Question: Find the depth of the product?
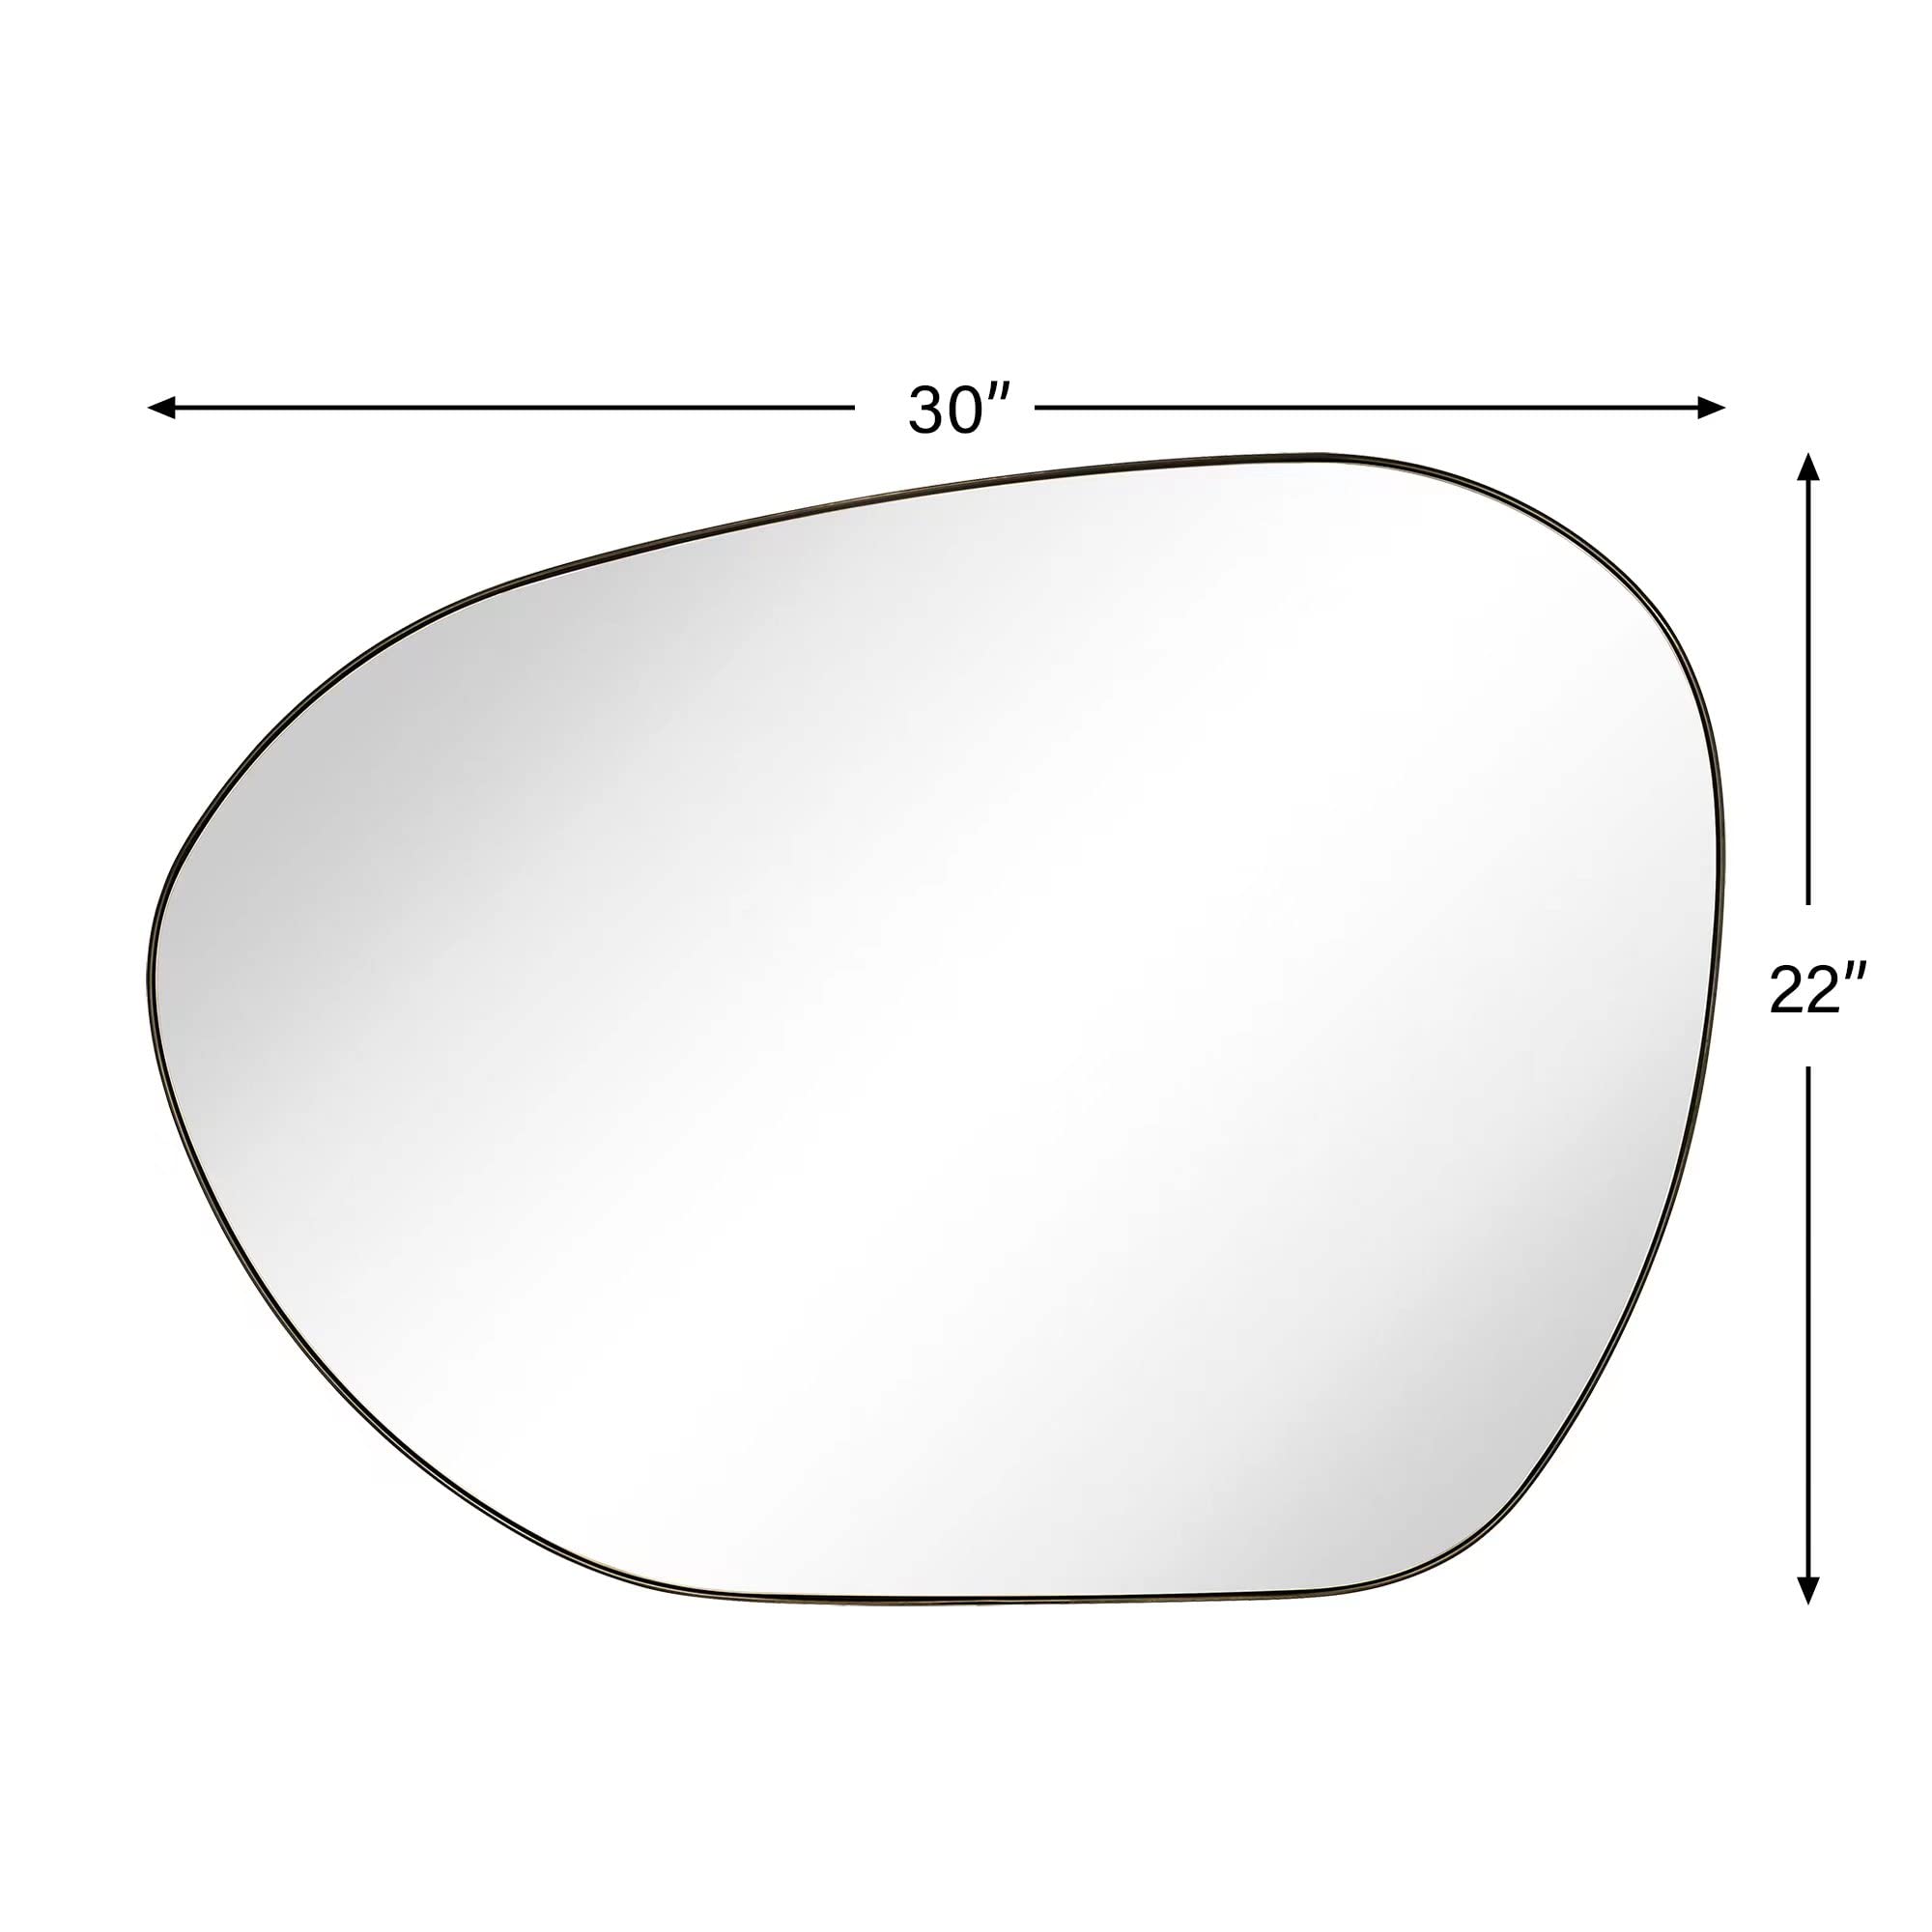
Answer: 22.0 inch